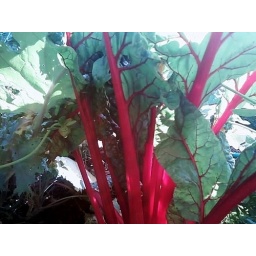
This chard plant volunteered in my garden and it was so red and beautiful I had to take this picture.